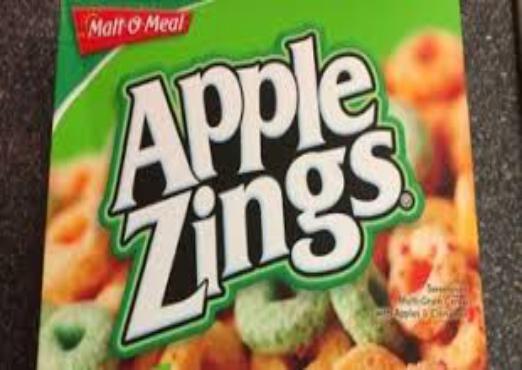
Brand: Apple Zings
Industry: Food